Ornithology

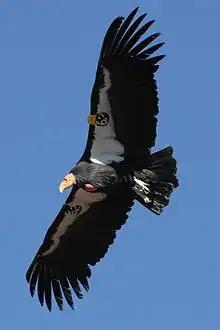
A California condor marked with wing tags

The capture and marking of birds enable detailed studies of life history. Techniques for capturing birds are varied and include the use of bird liming for perching birds, mist nets for woodland birds, cannon netting for open-area flocking birds, the "bal-chatri" trap for raptors, decoys and funnel traps for water birds.